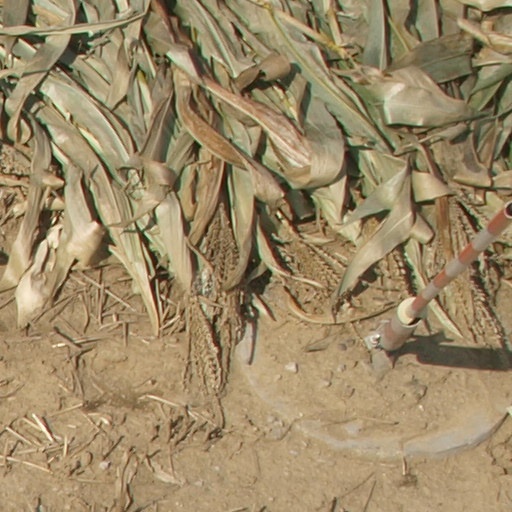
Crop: maize; corn